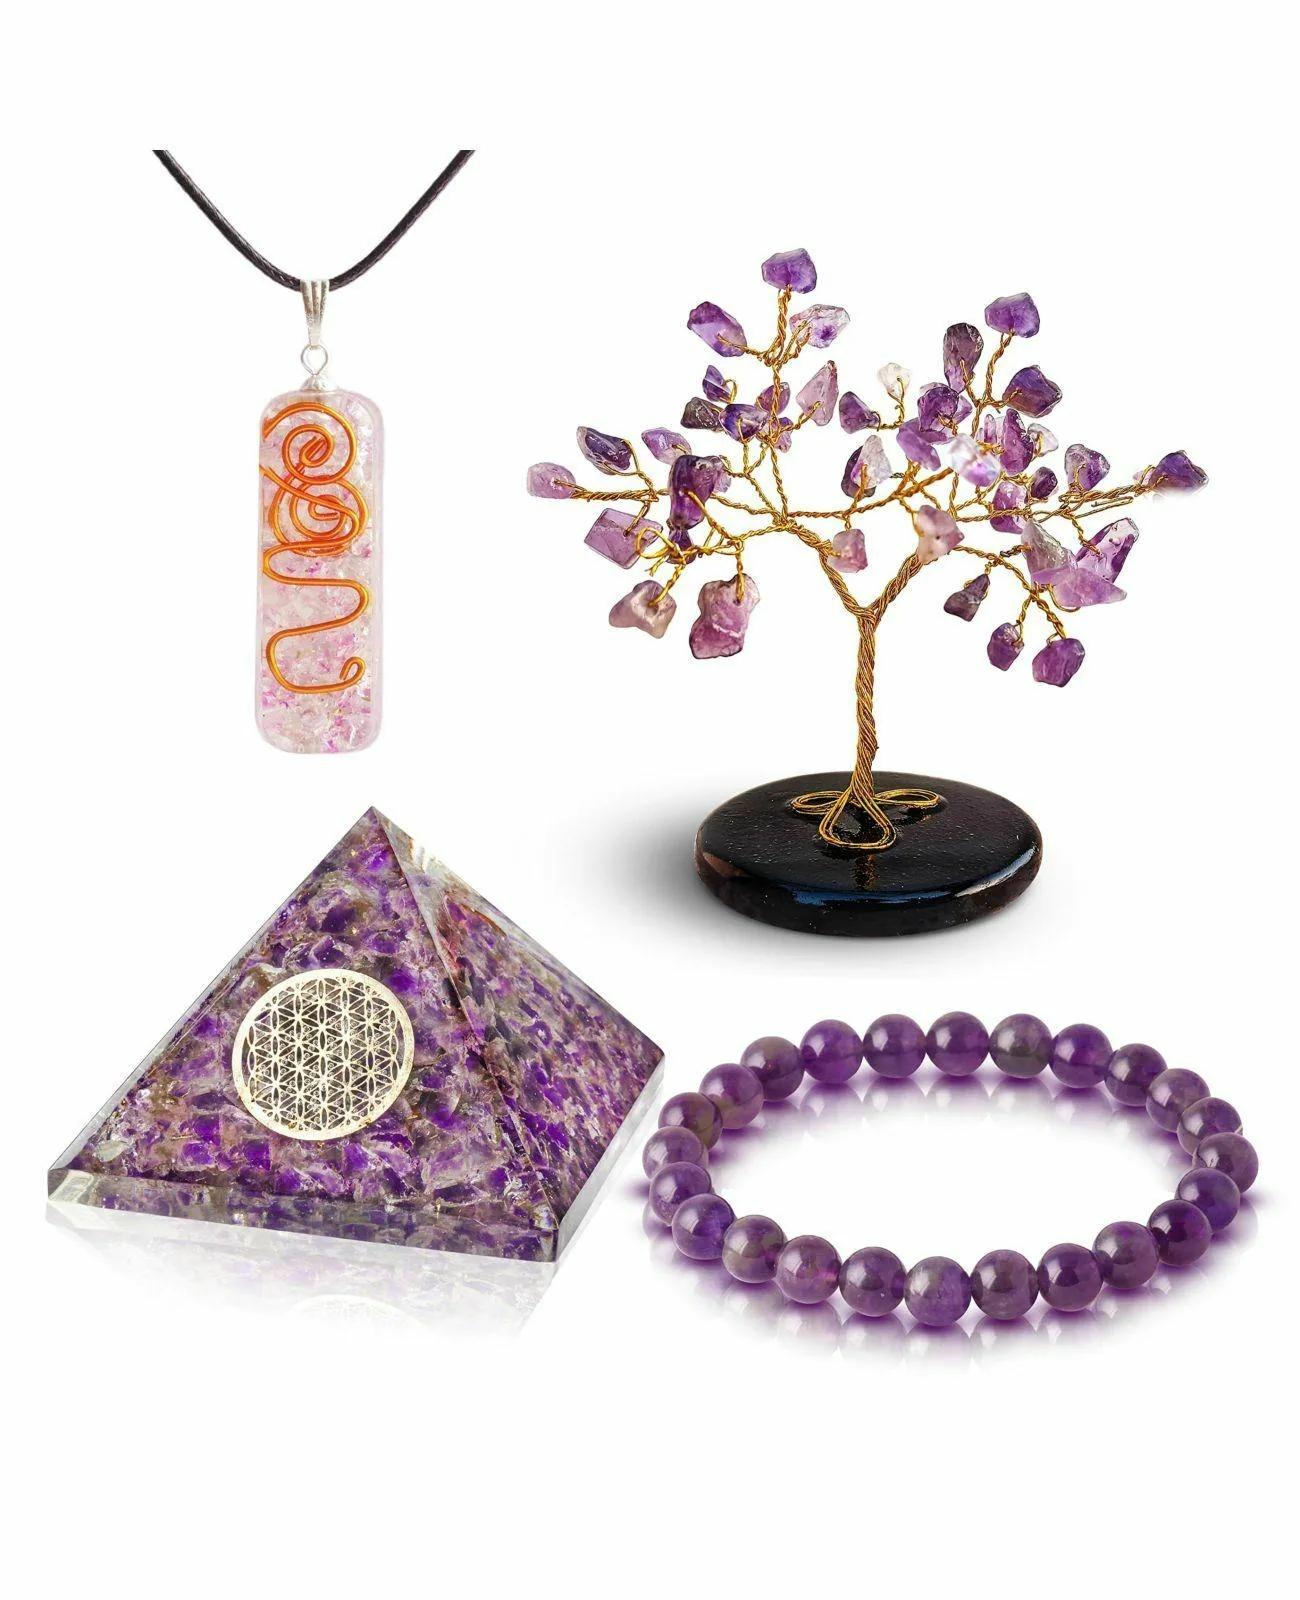
Reikved Amethyst Healing Crystals Set Kit Crystal Tree Good Luck Bracelet Orgone Pyramid Chakra Pendant (Pack Of 399)
Type: Bracelets
Brand: Reikved
Price: Rs. 499
 Buy with confidence - we are committed to providing the best jewelry and excellent services to you. If any quality issue occurs, please dont hesitate to turn to our customer service for help, we will spare no effort to help you solve the problem.
Features: Perfect premium gift Ã¢â‚¬â€œ if you want to mesmerize your loved one for encouragement, celebration or inspiration. Assure this is the perfect gift for beginners, practitioners or just to harmonize. Each kit is gift ready, carefully packaged with passion. We have carefully selected the best combination of the most essential crystals perfect for meditation, healing, yoga, reiki, spiritual practices, harmonizing your special place,The best deluxe healing crystals set, if you looking to balance your chakras, amplify your energy, and heighten your spiritual enlightenment.,Balance chakras - it is thought that energy crystals hold their own vibrational frequency. By using our crystals in your spiritual practice or placing them throughout your home, you can match your own vibration to that of the crystals and cultivate peace, success, or wealth in your life.,Widely used- great for healing, reiki, massage, yoga, spiritual practices, balance chakras, positive energy, meditation, sound sleep, rock collection and study, jewelry making, gift, pocket stone, harmonizing your special place or home decor.,Perfect gift - meaningful gift that changes lives. This beautiful healing crystal set makes a thoughtful gift for beginner spirit junkies or highly awakened souls that want to elevate their spiritual practices.